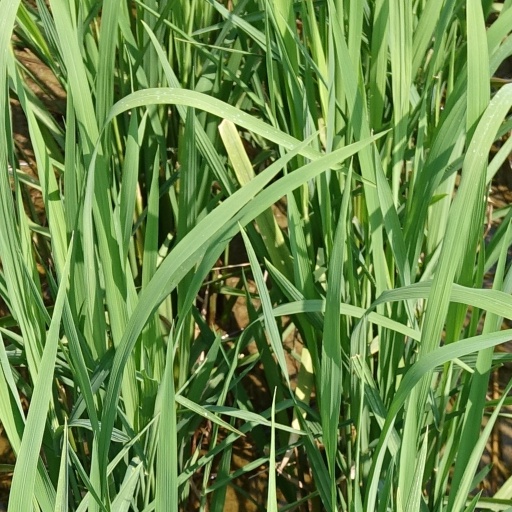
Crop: rice